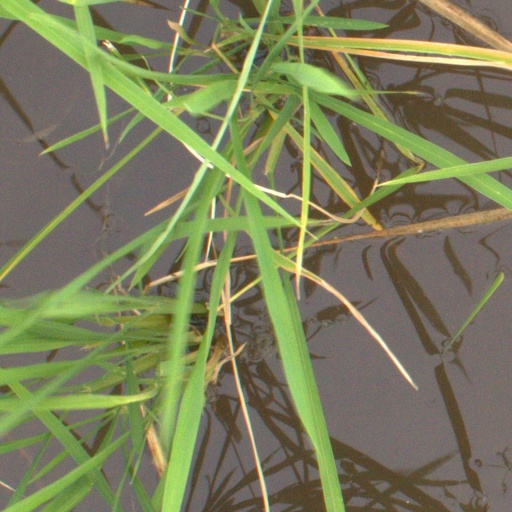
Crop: rice